Nonokuchi Station

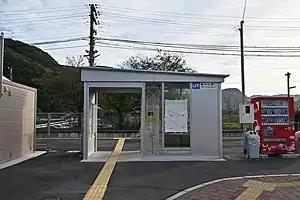
Nonokuchi Station, October 2022

is a passenger railway station located in the Takebe-chō neighborhood of Kita-ku of the city of Okayama, Okayama Prefecture, Japan. It is operated by West Japan Railway Company (JR West).